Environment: real
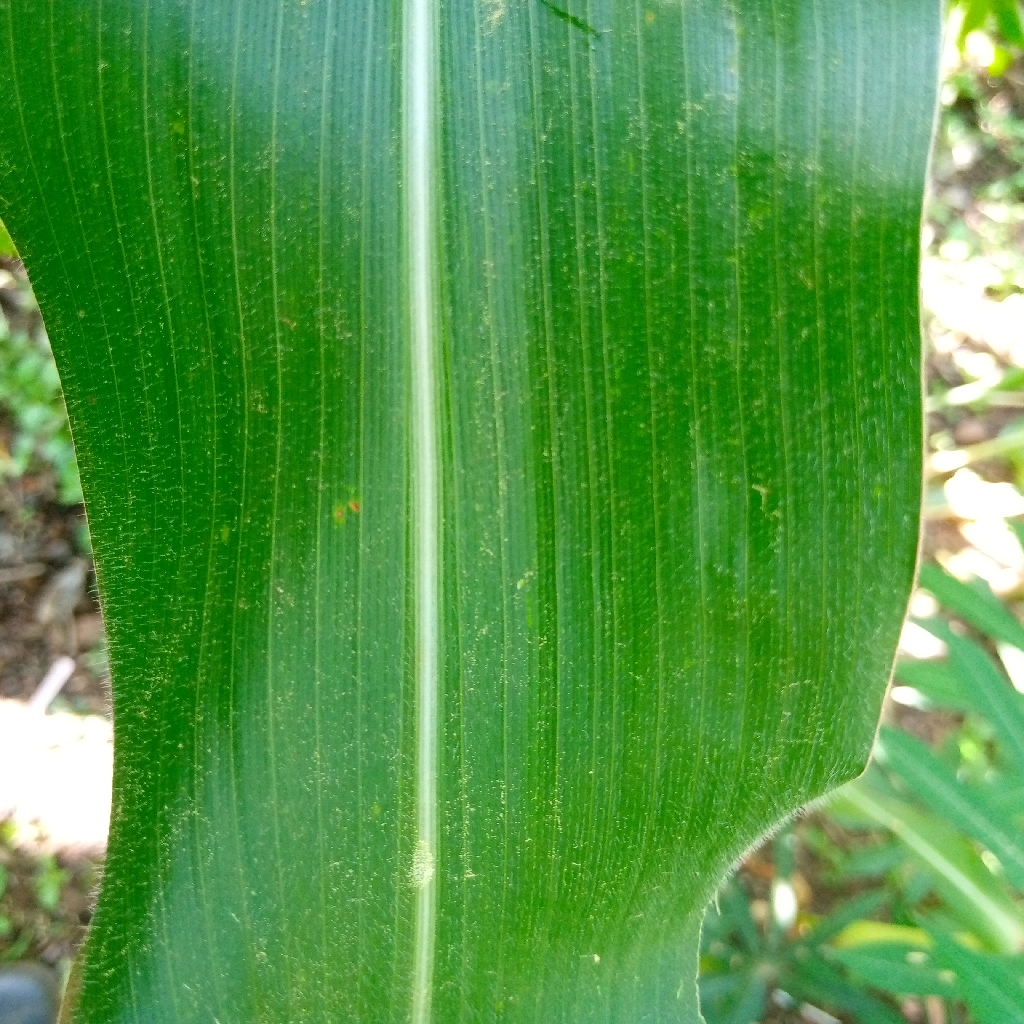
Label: healthy